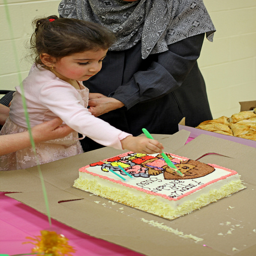
A little girl is cutting her Dora birthday cake.
A woman is watching a girl cut a birthday cake.
A girl is drawing on a birthday cake.
A young girl is sitting in front of her cake.
A little girl waiting for a piece of cake